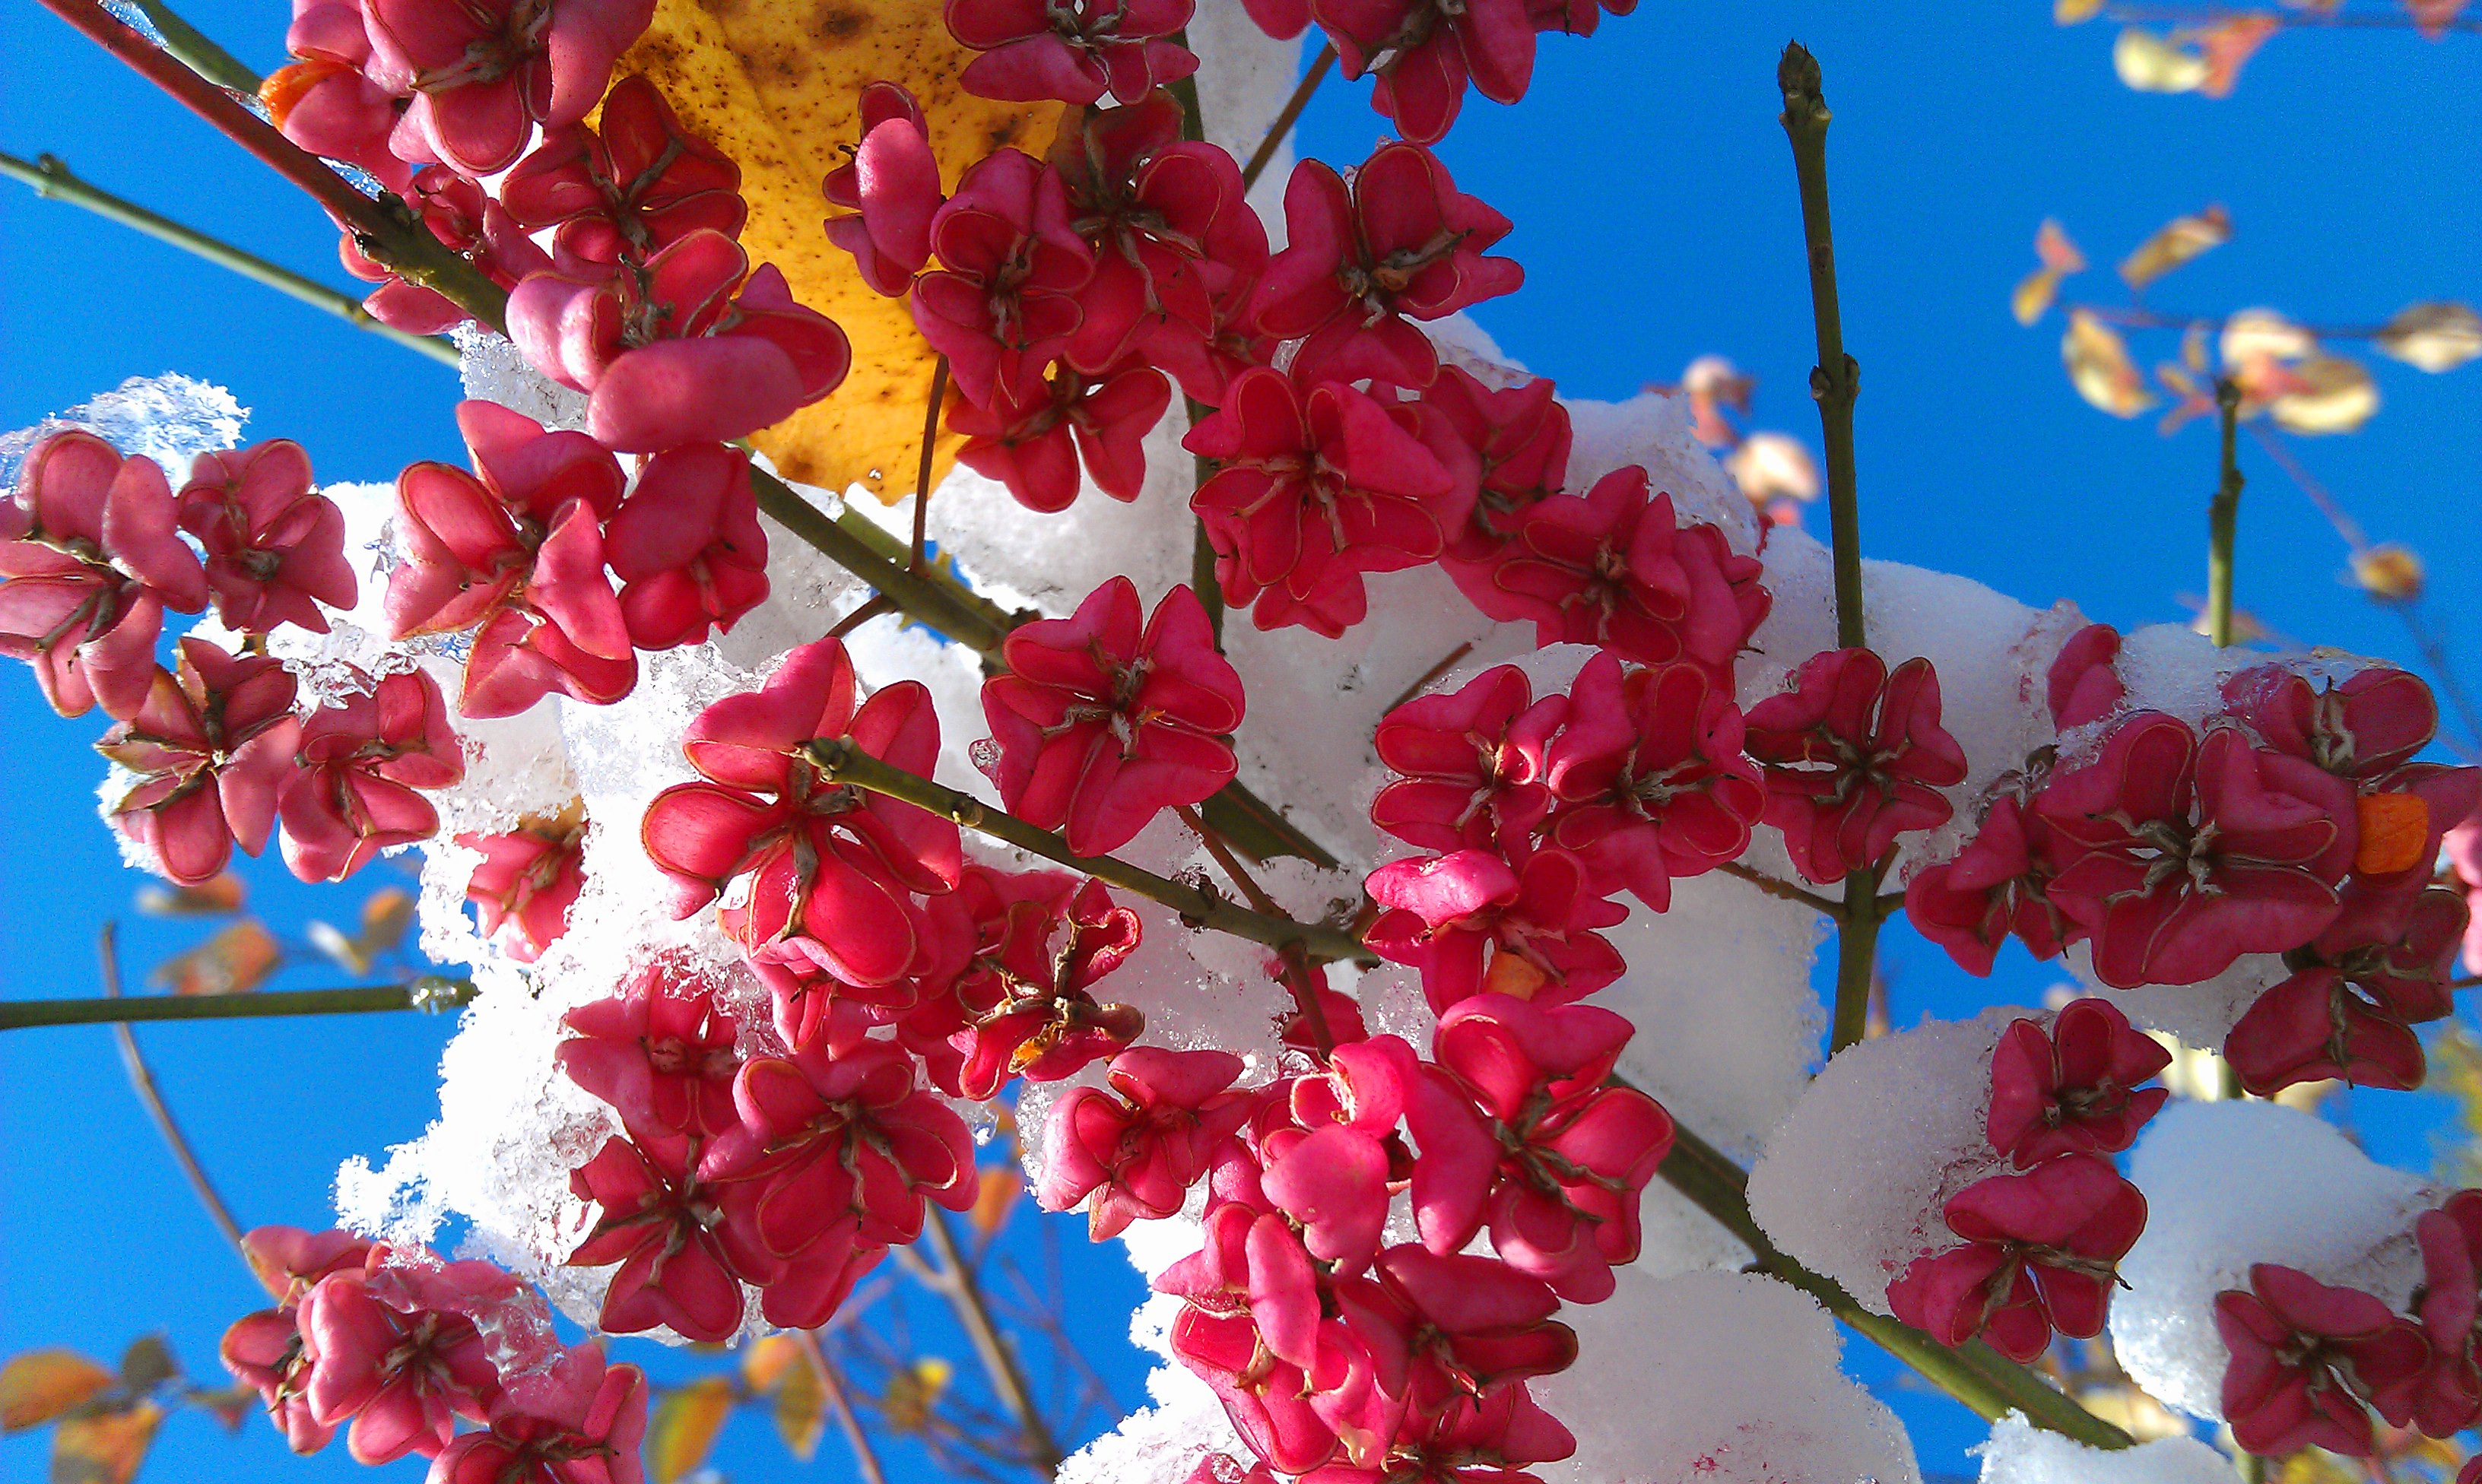
tree, branch, blossom, cold, winter, plant, leaf, flower, petal, spring, red, produce, autumn, botany, flora, shrub, wintry, flowering plant, spindle, land plant